Hunslet Austerity 0-6-0ST

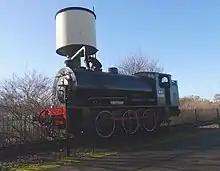
Hunslet Austerity WD75008 takes on water from the water tower at Peterborough Nene Valley on the Nene Valley Railway

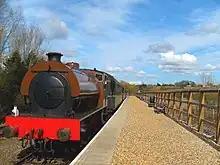
Barclay 0-6-0ST Austerity WPR No. 15 and its train are seen at Yarwell on the Nene Valley Railway

Seventy Austerities have been preserved on heritage railways, many in working order. Several have been painted as LNER Class J94s to represent mainline rather than industrial use. During the "Rocket 150" celebrations in 1979, NCB Bold Colliery "Austerity" No. 7 "Robert" also participated in the cavalcade of locomotives at Rainhill. Enthusiasts often refer to them by the nickname of "Bucket".